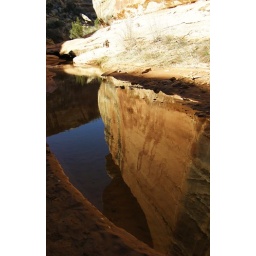
A wall in the water